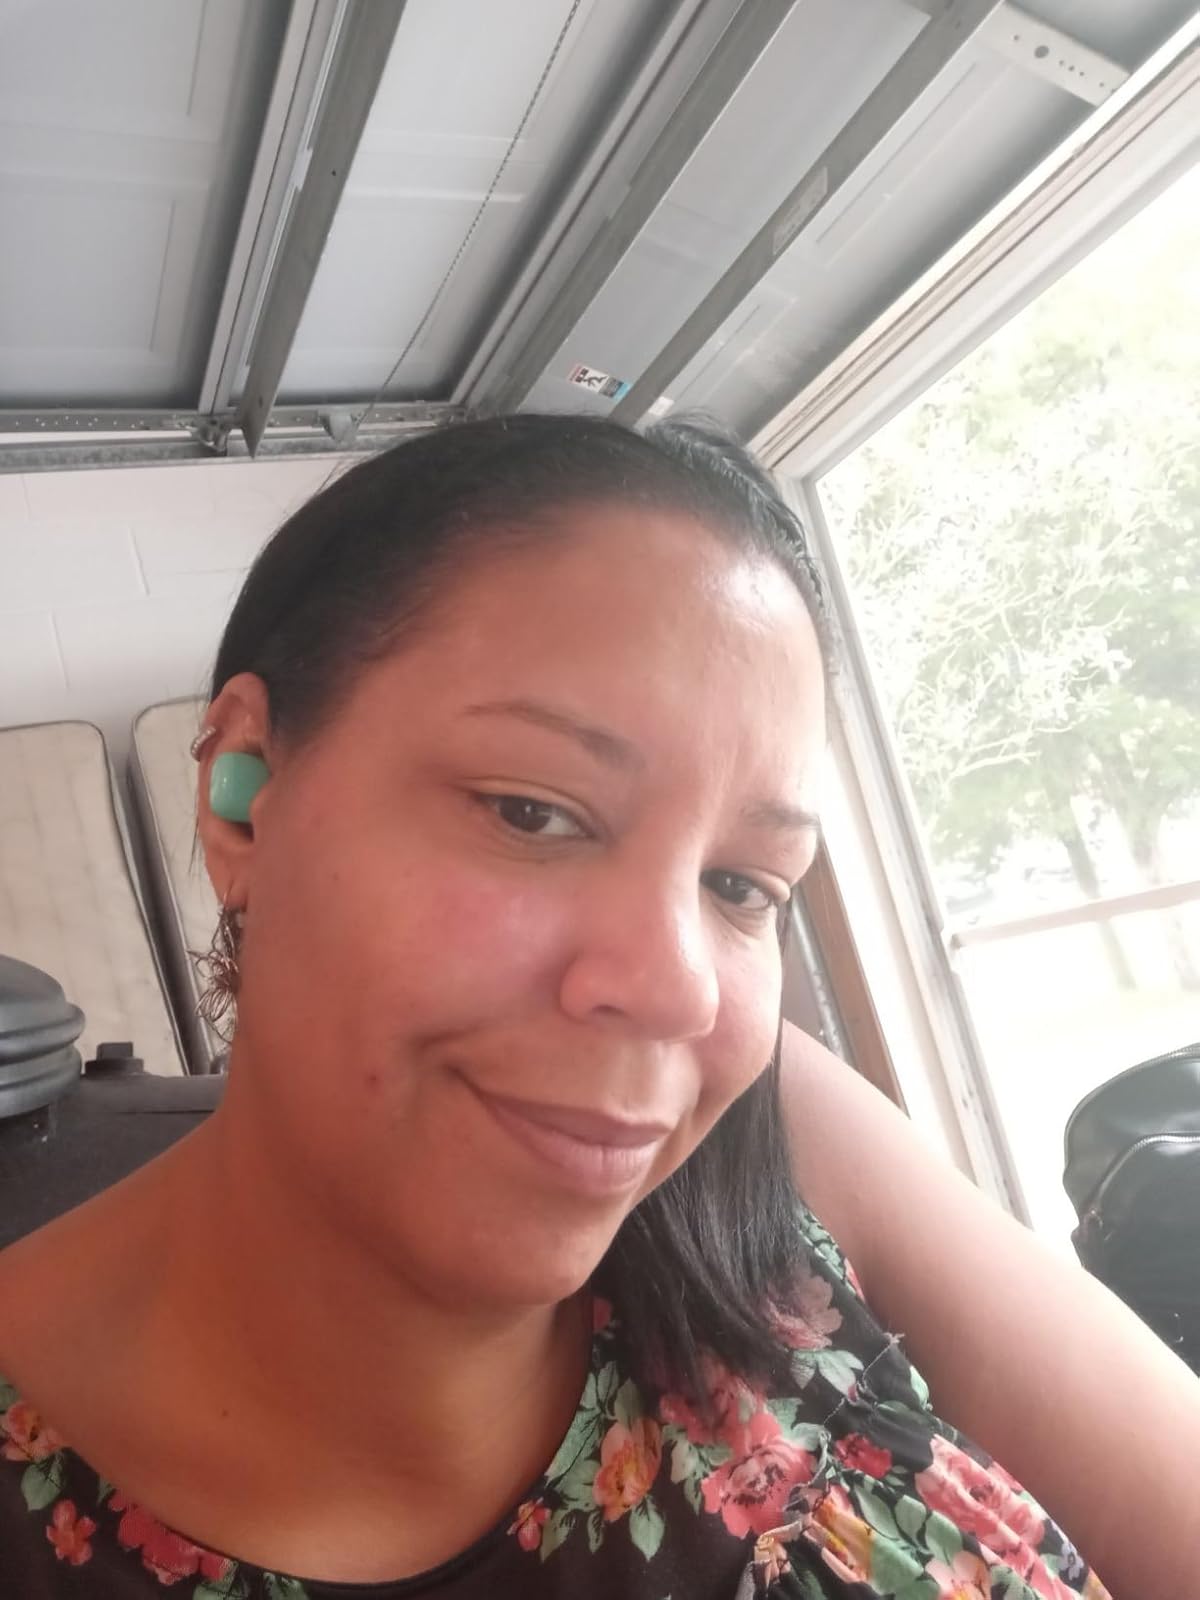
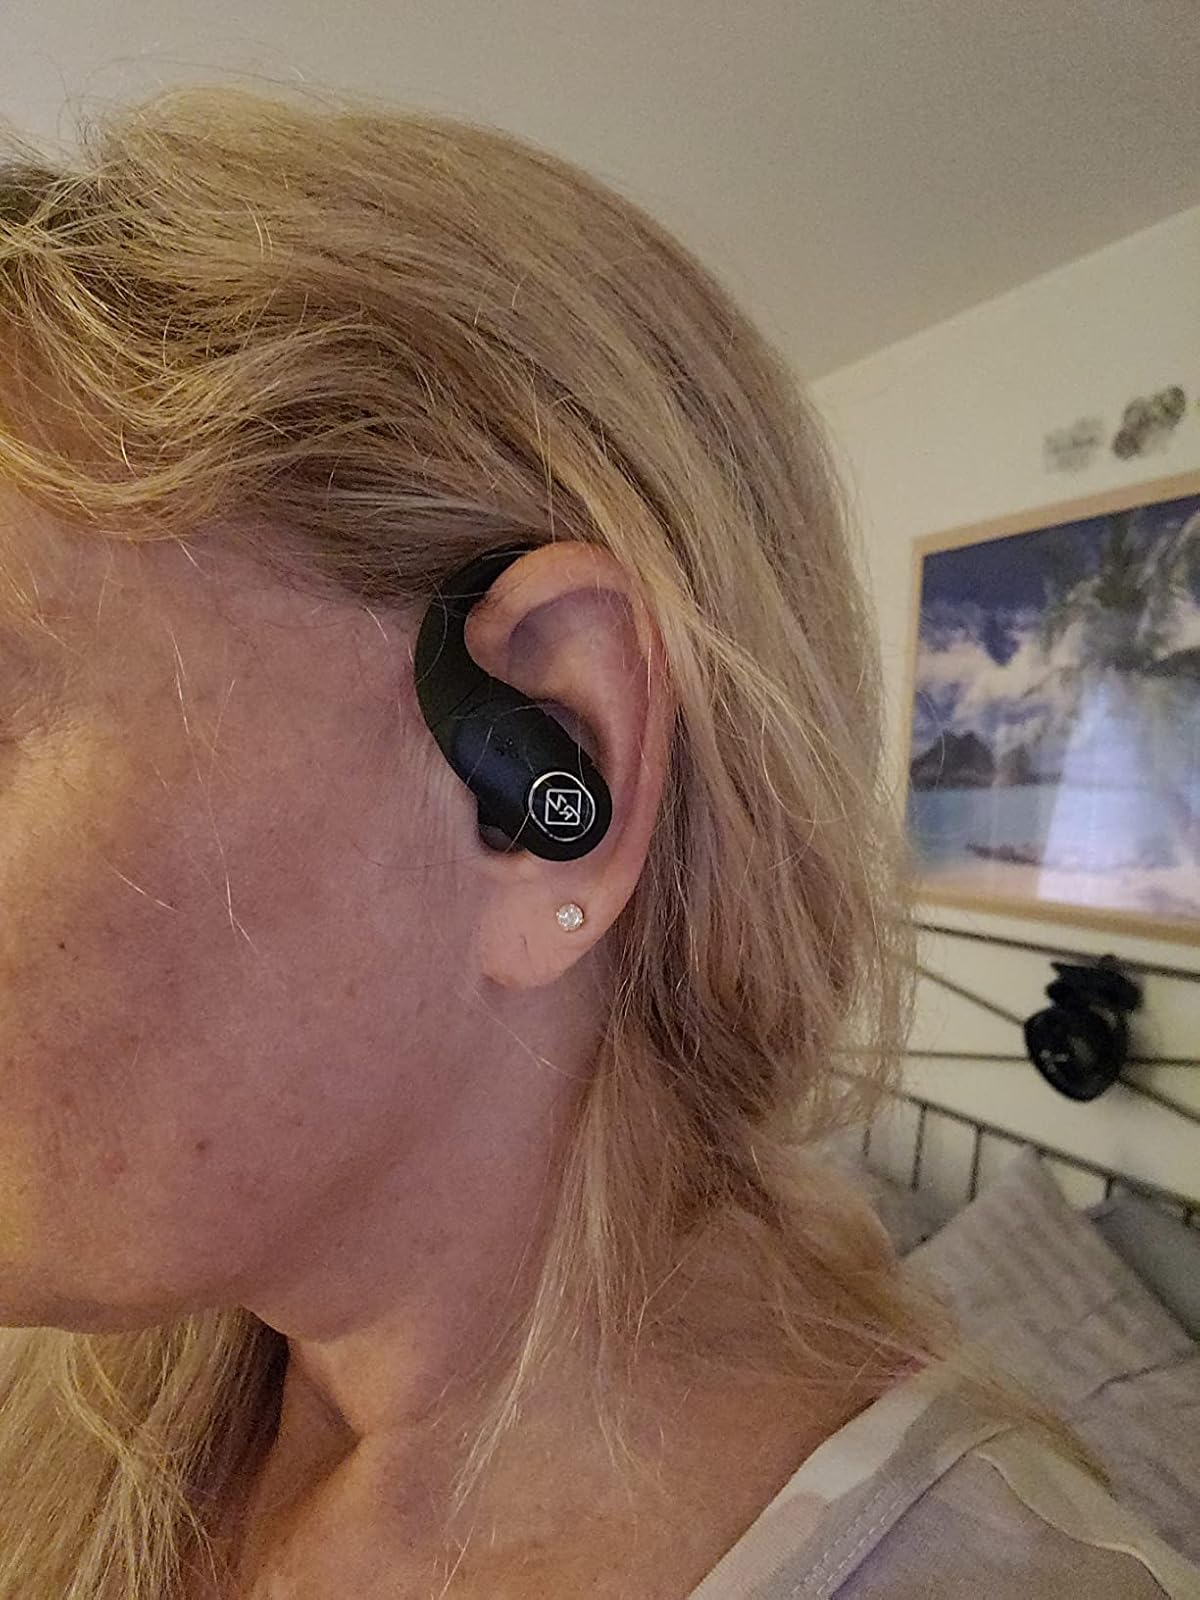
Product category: earbuds
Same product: no